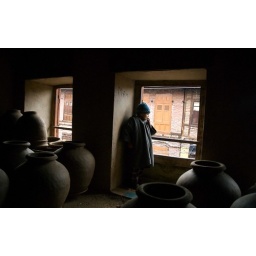
Little girl by the window